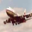
Label: airplane